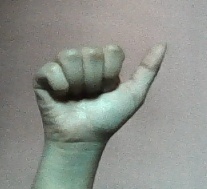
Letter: dhad